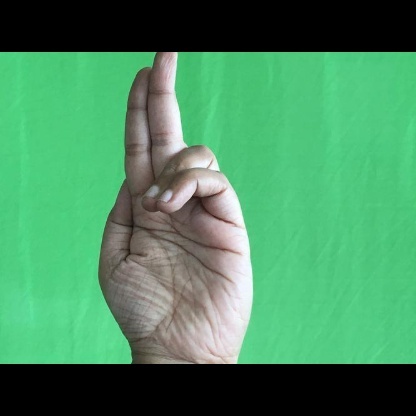
Mudra: Ardhapathaka